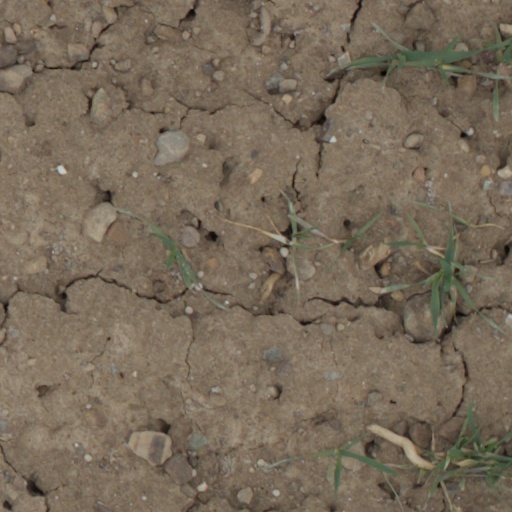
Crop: wheat